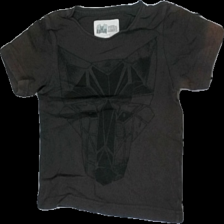
View: front
Type: T-shirt
Category: Children
Brand: Not in the list
Brand text on label: AxN
Colors: Grey, Black
Material: 100% cotton
Pattern: Logo print
Cut: Regular
Size: 92
Season: All
Stains: Major
Price range: <50
Recommended usage: Recycle